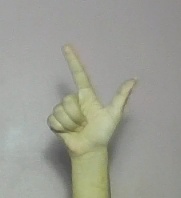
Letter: laam